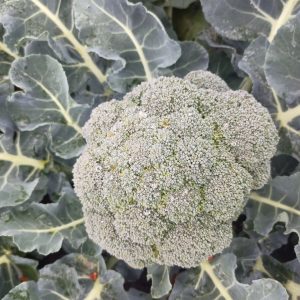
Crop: unknown
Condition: broccoli